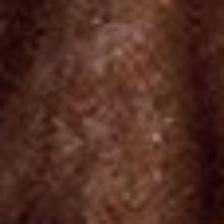
Label: faces